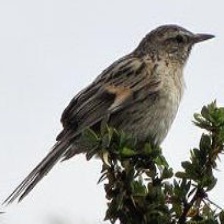
Species: AUSTRAL CANASTERO
Scientific name: ASTHENES ANTHOIDES